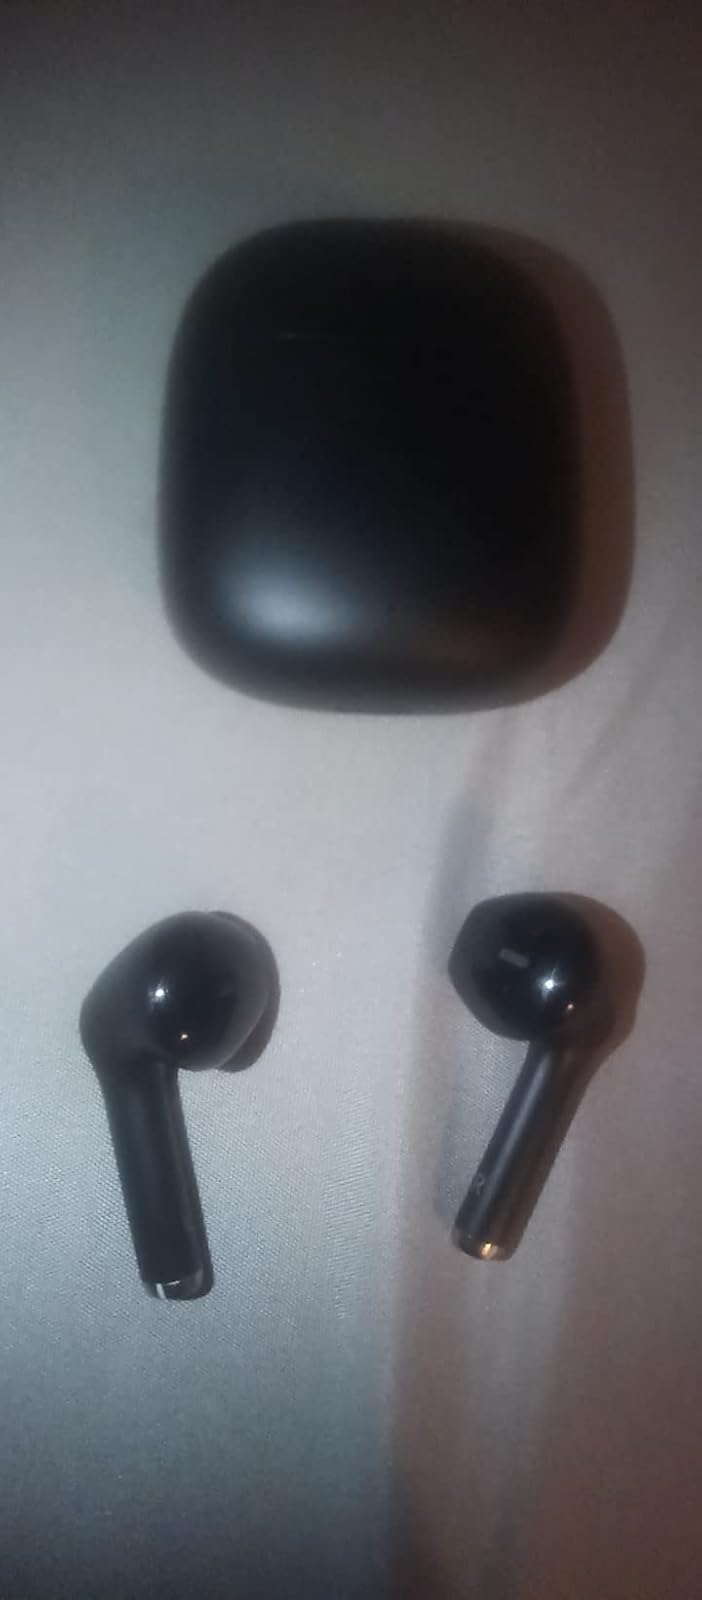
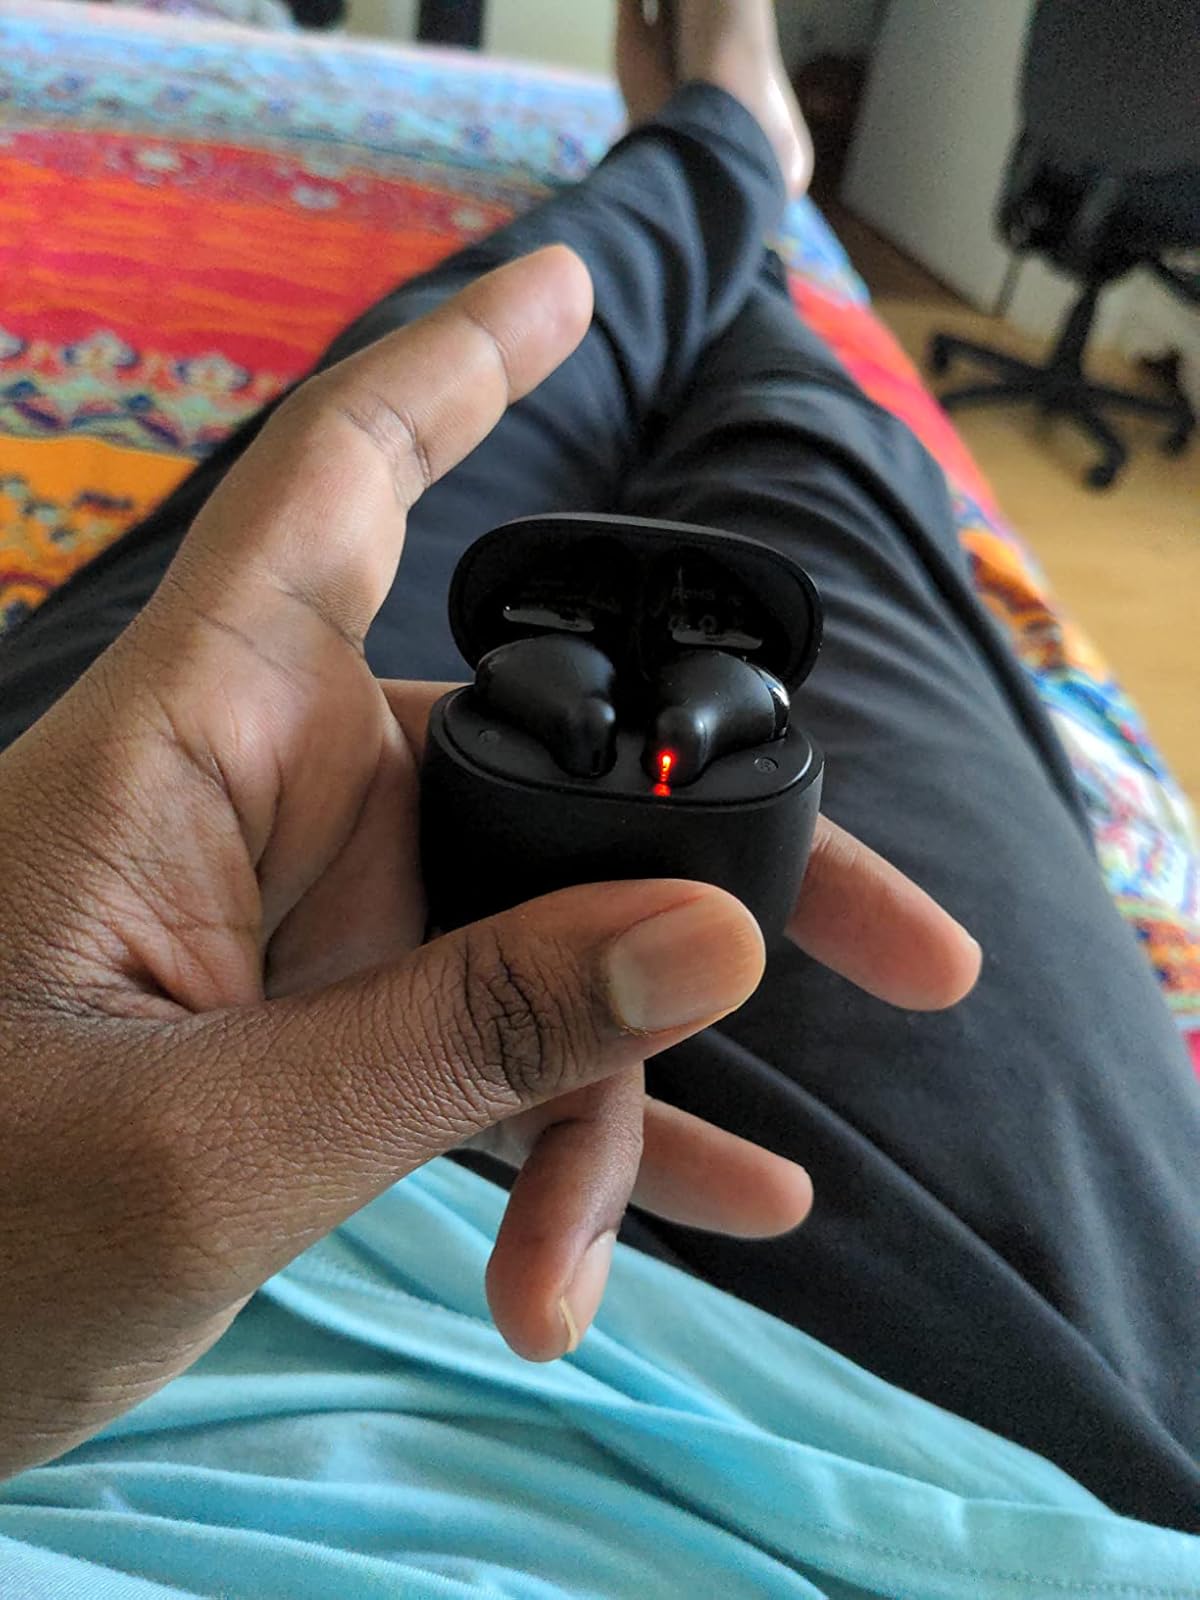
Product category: earbuds
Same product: no